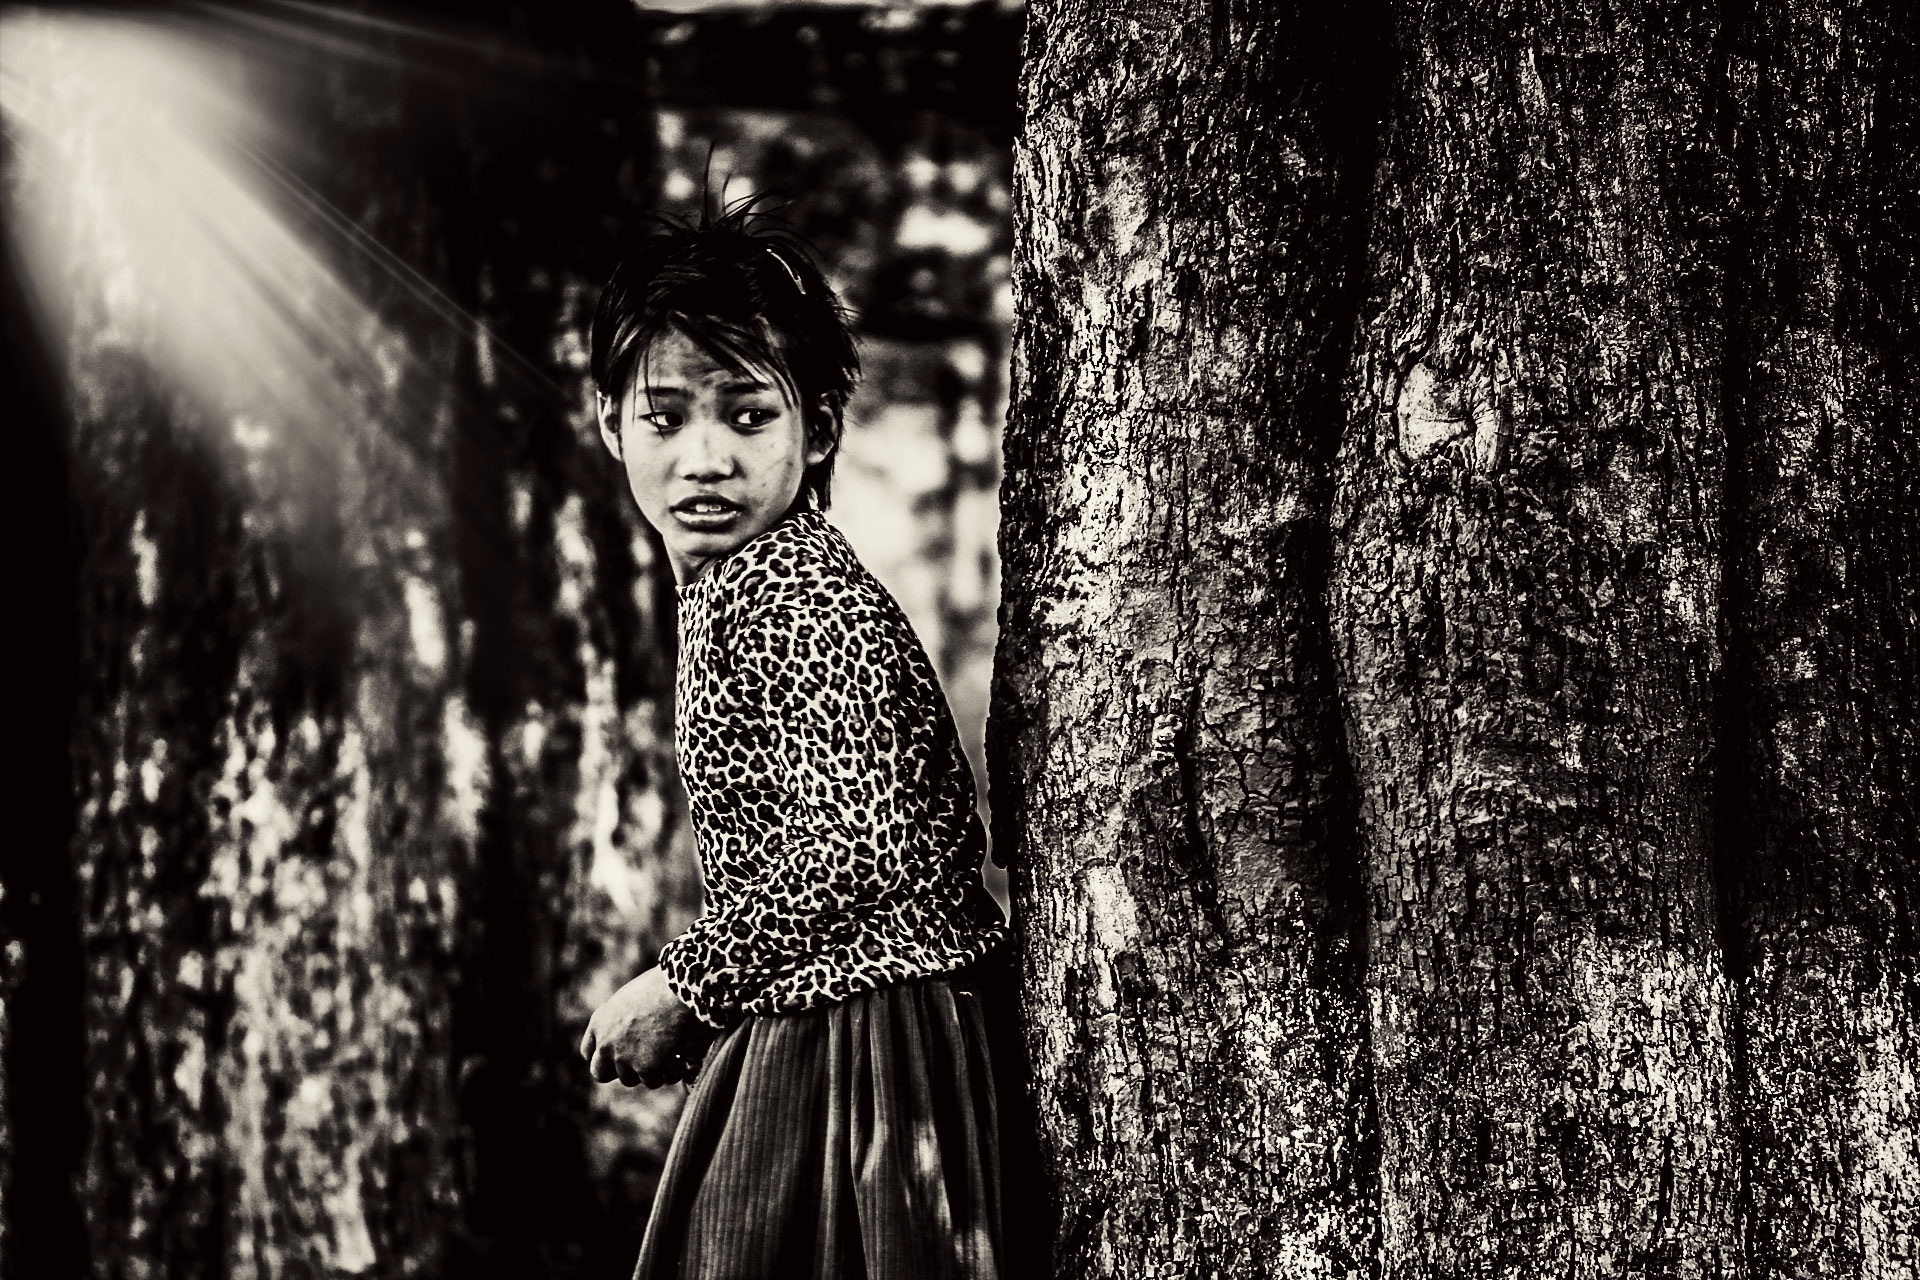
nature, forest, outdoor, black and white, people, girl, photography, female, model, young, spring, child, darkness, fashion, black, monochrome, dress, photograph, beauty, photo shoot, monochrome photography, portrait photography